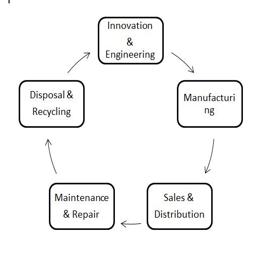
using a very simple diagram made up of components , we can demonstrate this approach .